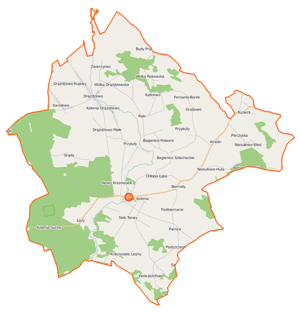
Karniewo est une gmina rurale de la powiat de Maków, dans la Voïvodie de Mazovie, dans le centre-est de la Pologne.